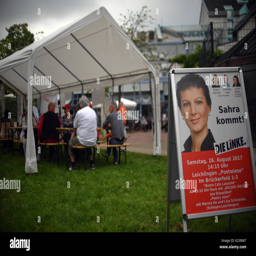
a poster announces the upcoming speech by candidate for chancellor